Existence

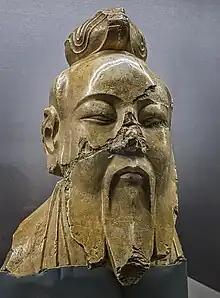
Laozi saw dao as a fundamental principle that constitutes the root of all existence.

According to Meinongians, sentences describing Sherlock Holmes and Zeus refer to nonexisting objects. They are true or false depending on whether these objects have the properties ascribed to them. For instance, the sentence "Pegasus has wings" is true because having wings is a property of Pegasus, even though Pegasus lacks the property of existing.